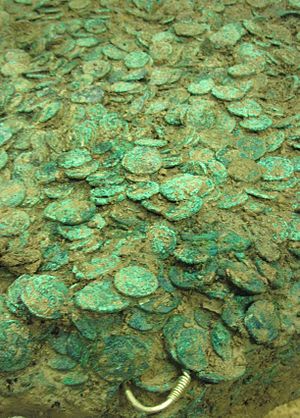
Grouville-skatten
Den udgravede skat under rengøring og undersøgelse. Et smykke kan ses imellem mønterne i forgrunden.
Grouville-skatten er et depotfund af omkring 70.000 mønter fra den sene jernalder og romerske mønter, der blev fundet i juni 2012. Det blev fundet med metaldetektor af amatørarkæologerne Reg Mead og Richard Miles på et ikke præcist kendt sted på en mark Grouville parish på østsiden af kanaløen Jersey, England. Det er det største skatefund der nogensunde er gjort på Kersey, og det første store arkæologiske fund der er gjort med metaldetektor på øen.